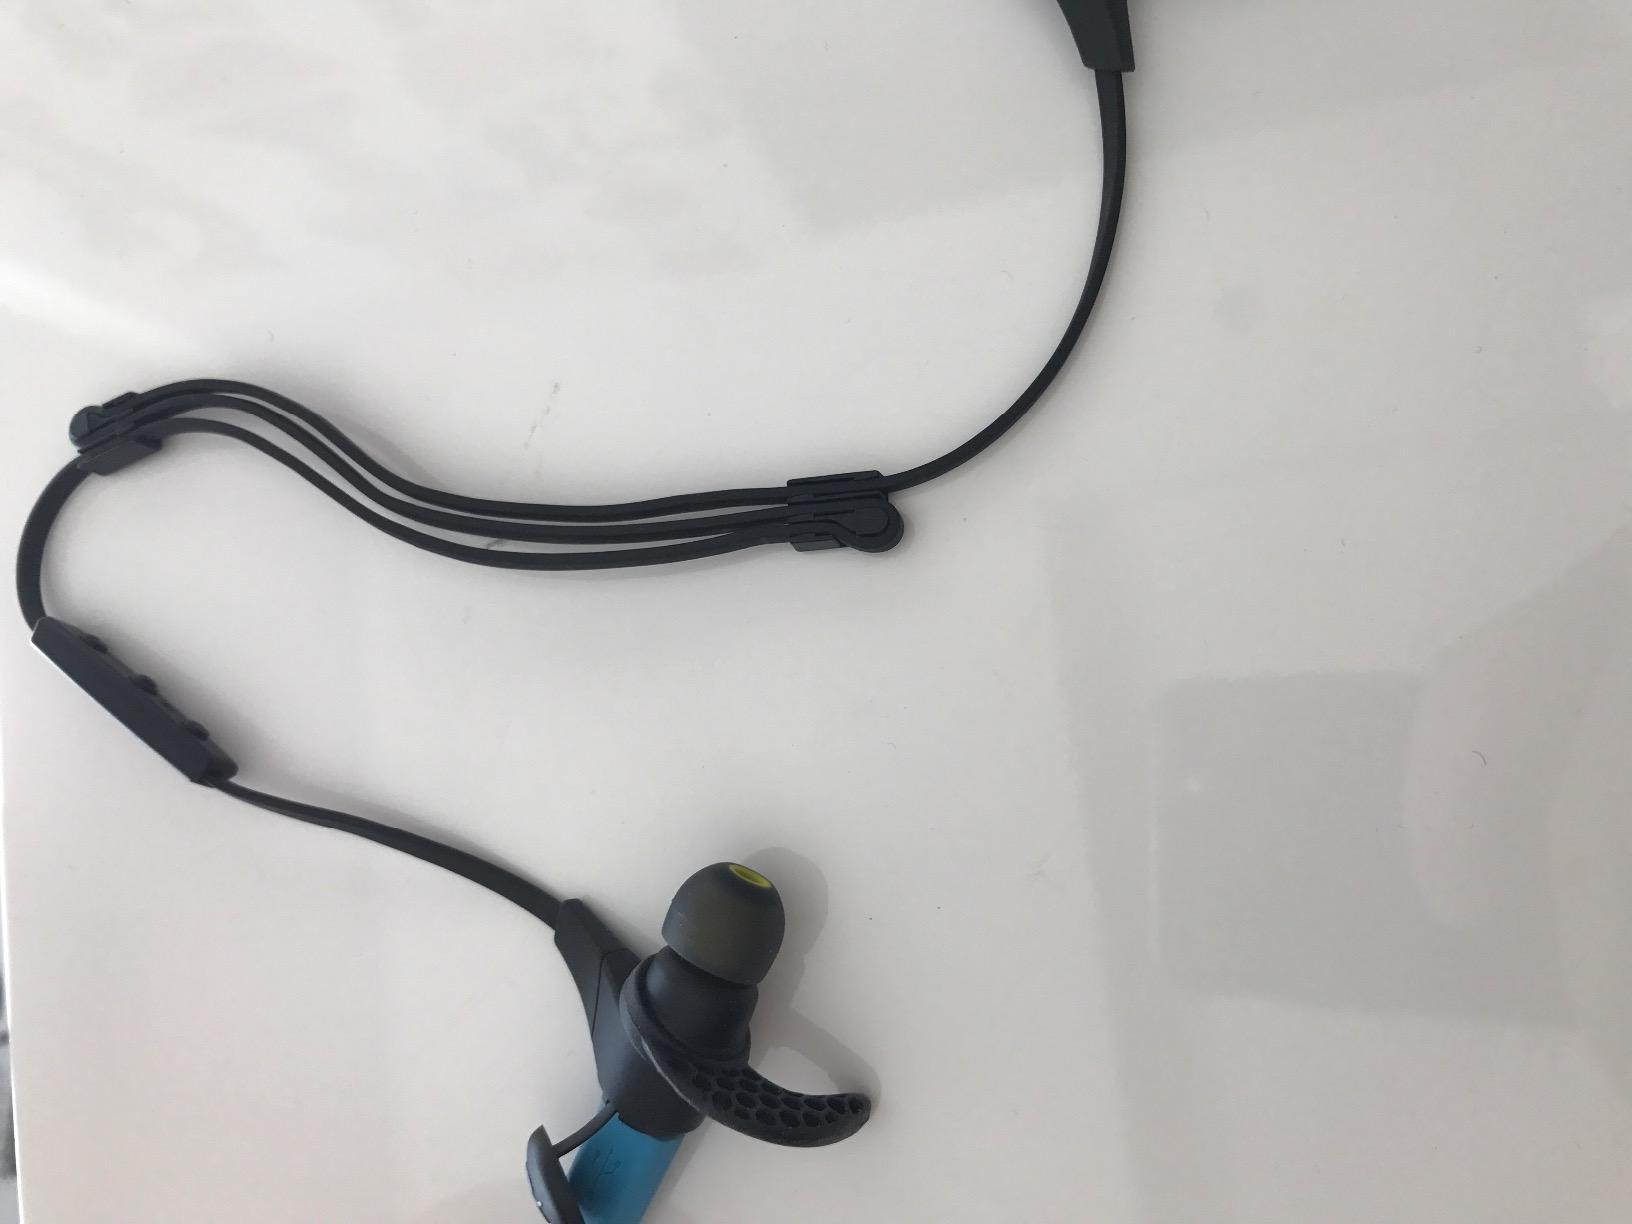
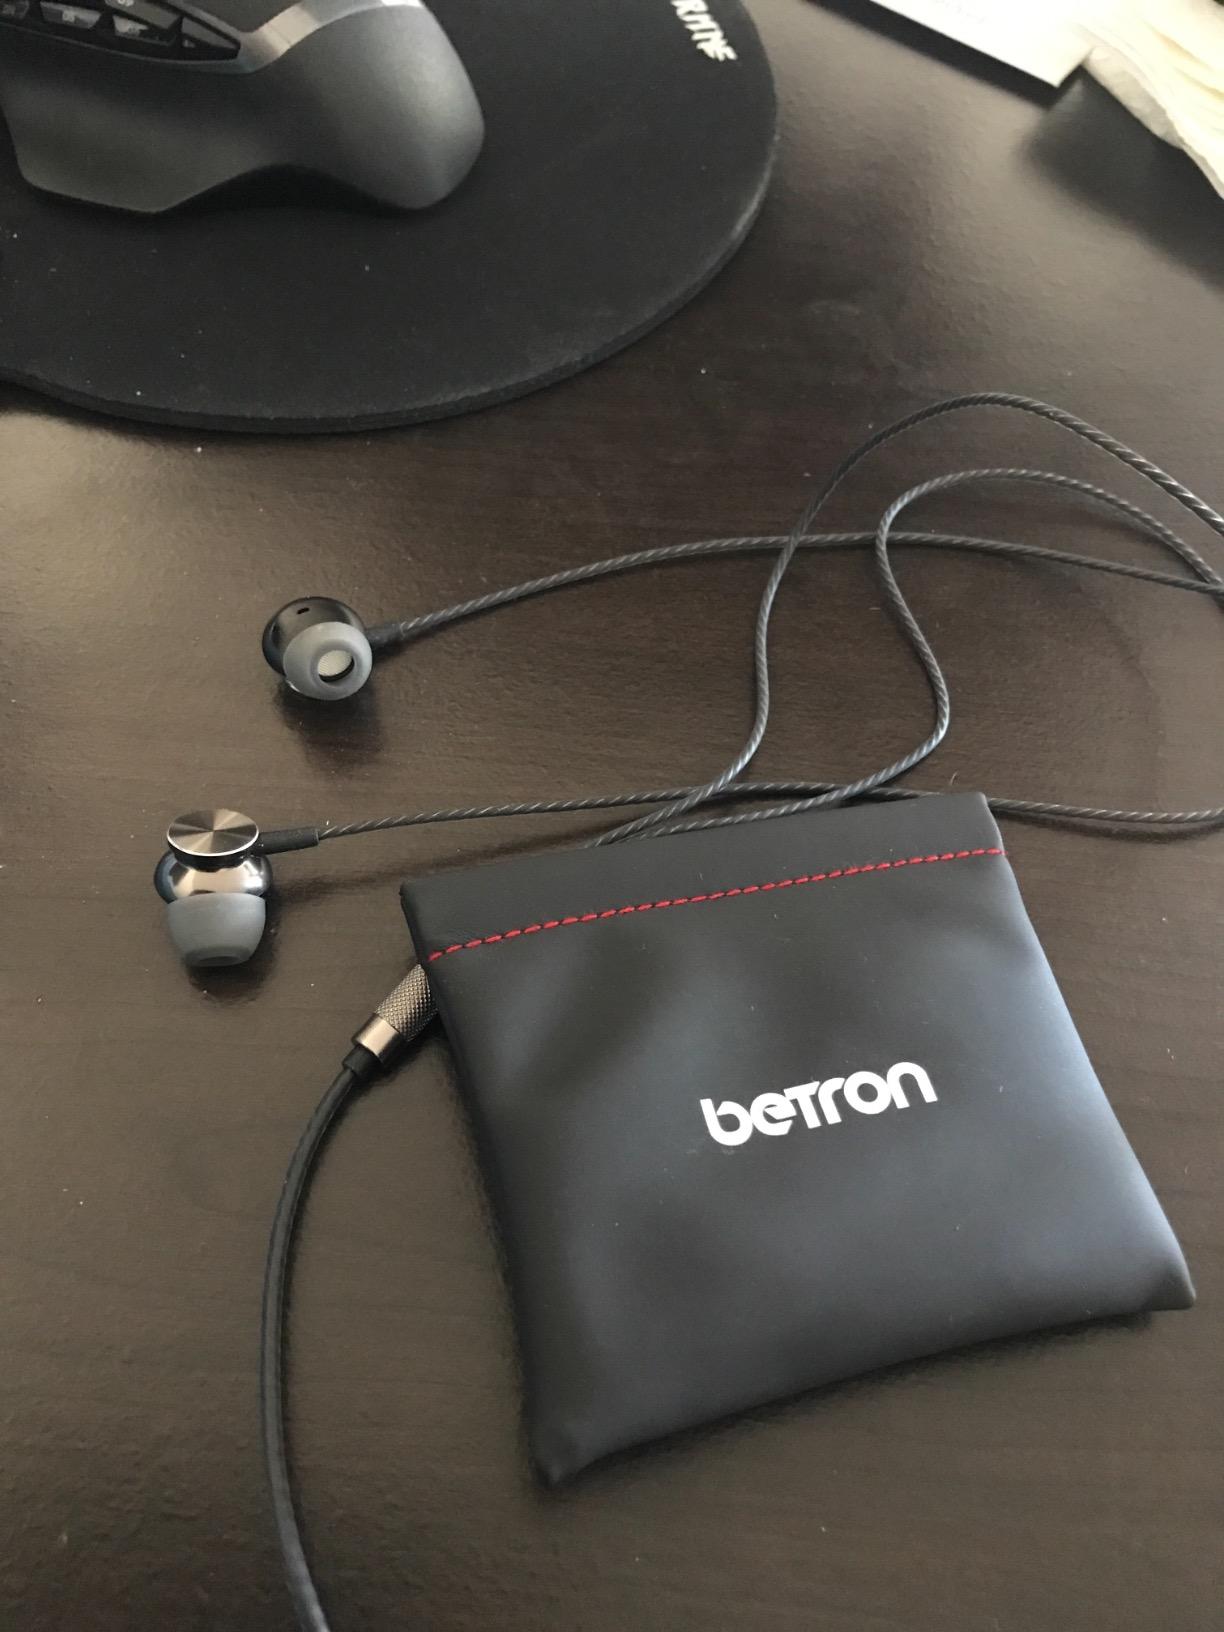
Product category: headphones
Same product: no